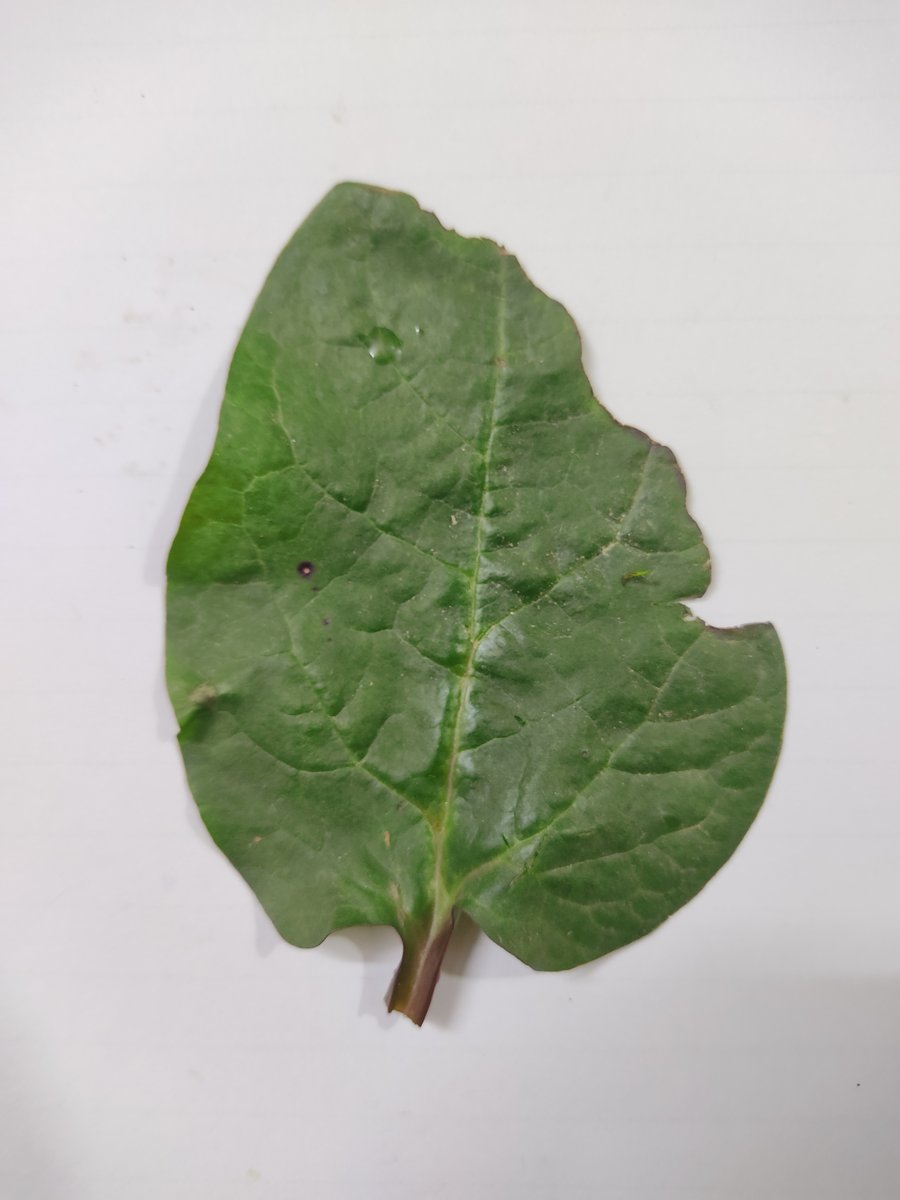
Label: Pest-Damage